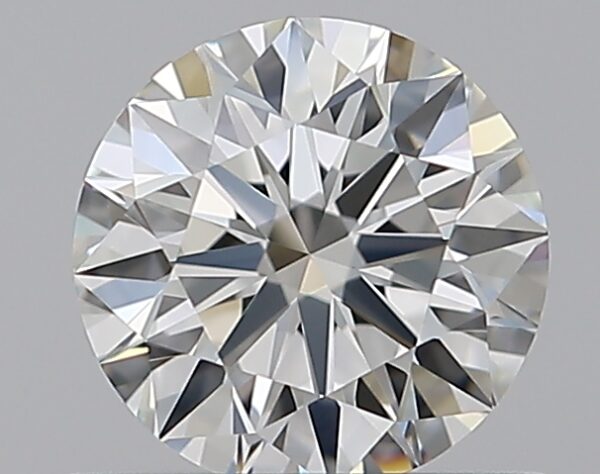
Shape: round
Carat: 0.7
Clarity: VVS1
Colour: H
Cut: EX
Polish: EX
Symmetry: EX
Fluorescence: N
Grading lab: GIA
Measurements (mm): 5.69 x 5.73 x 3.51